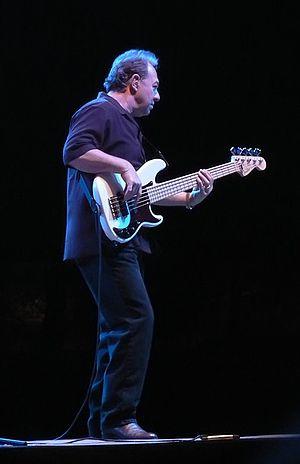
Stuart Alden Cook, dit Stu Cook est surtout connu pour avoir été le bassiste du groupe de rock Creedence Clearwater Revival de 1967 à 1972.